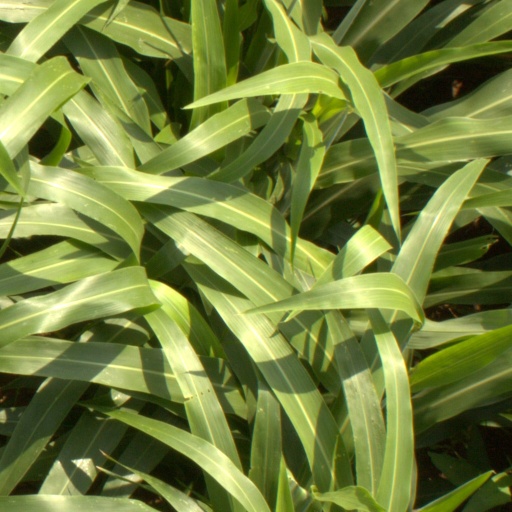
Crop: sorghum